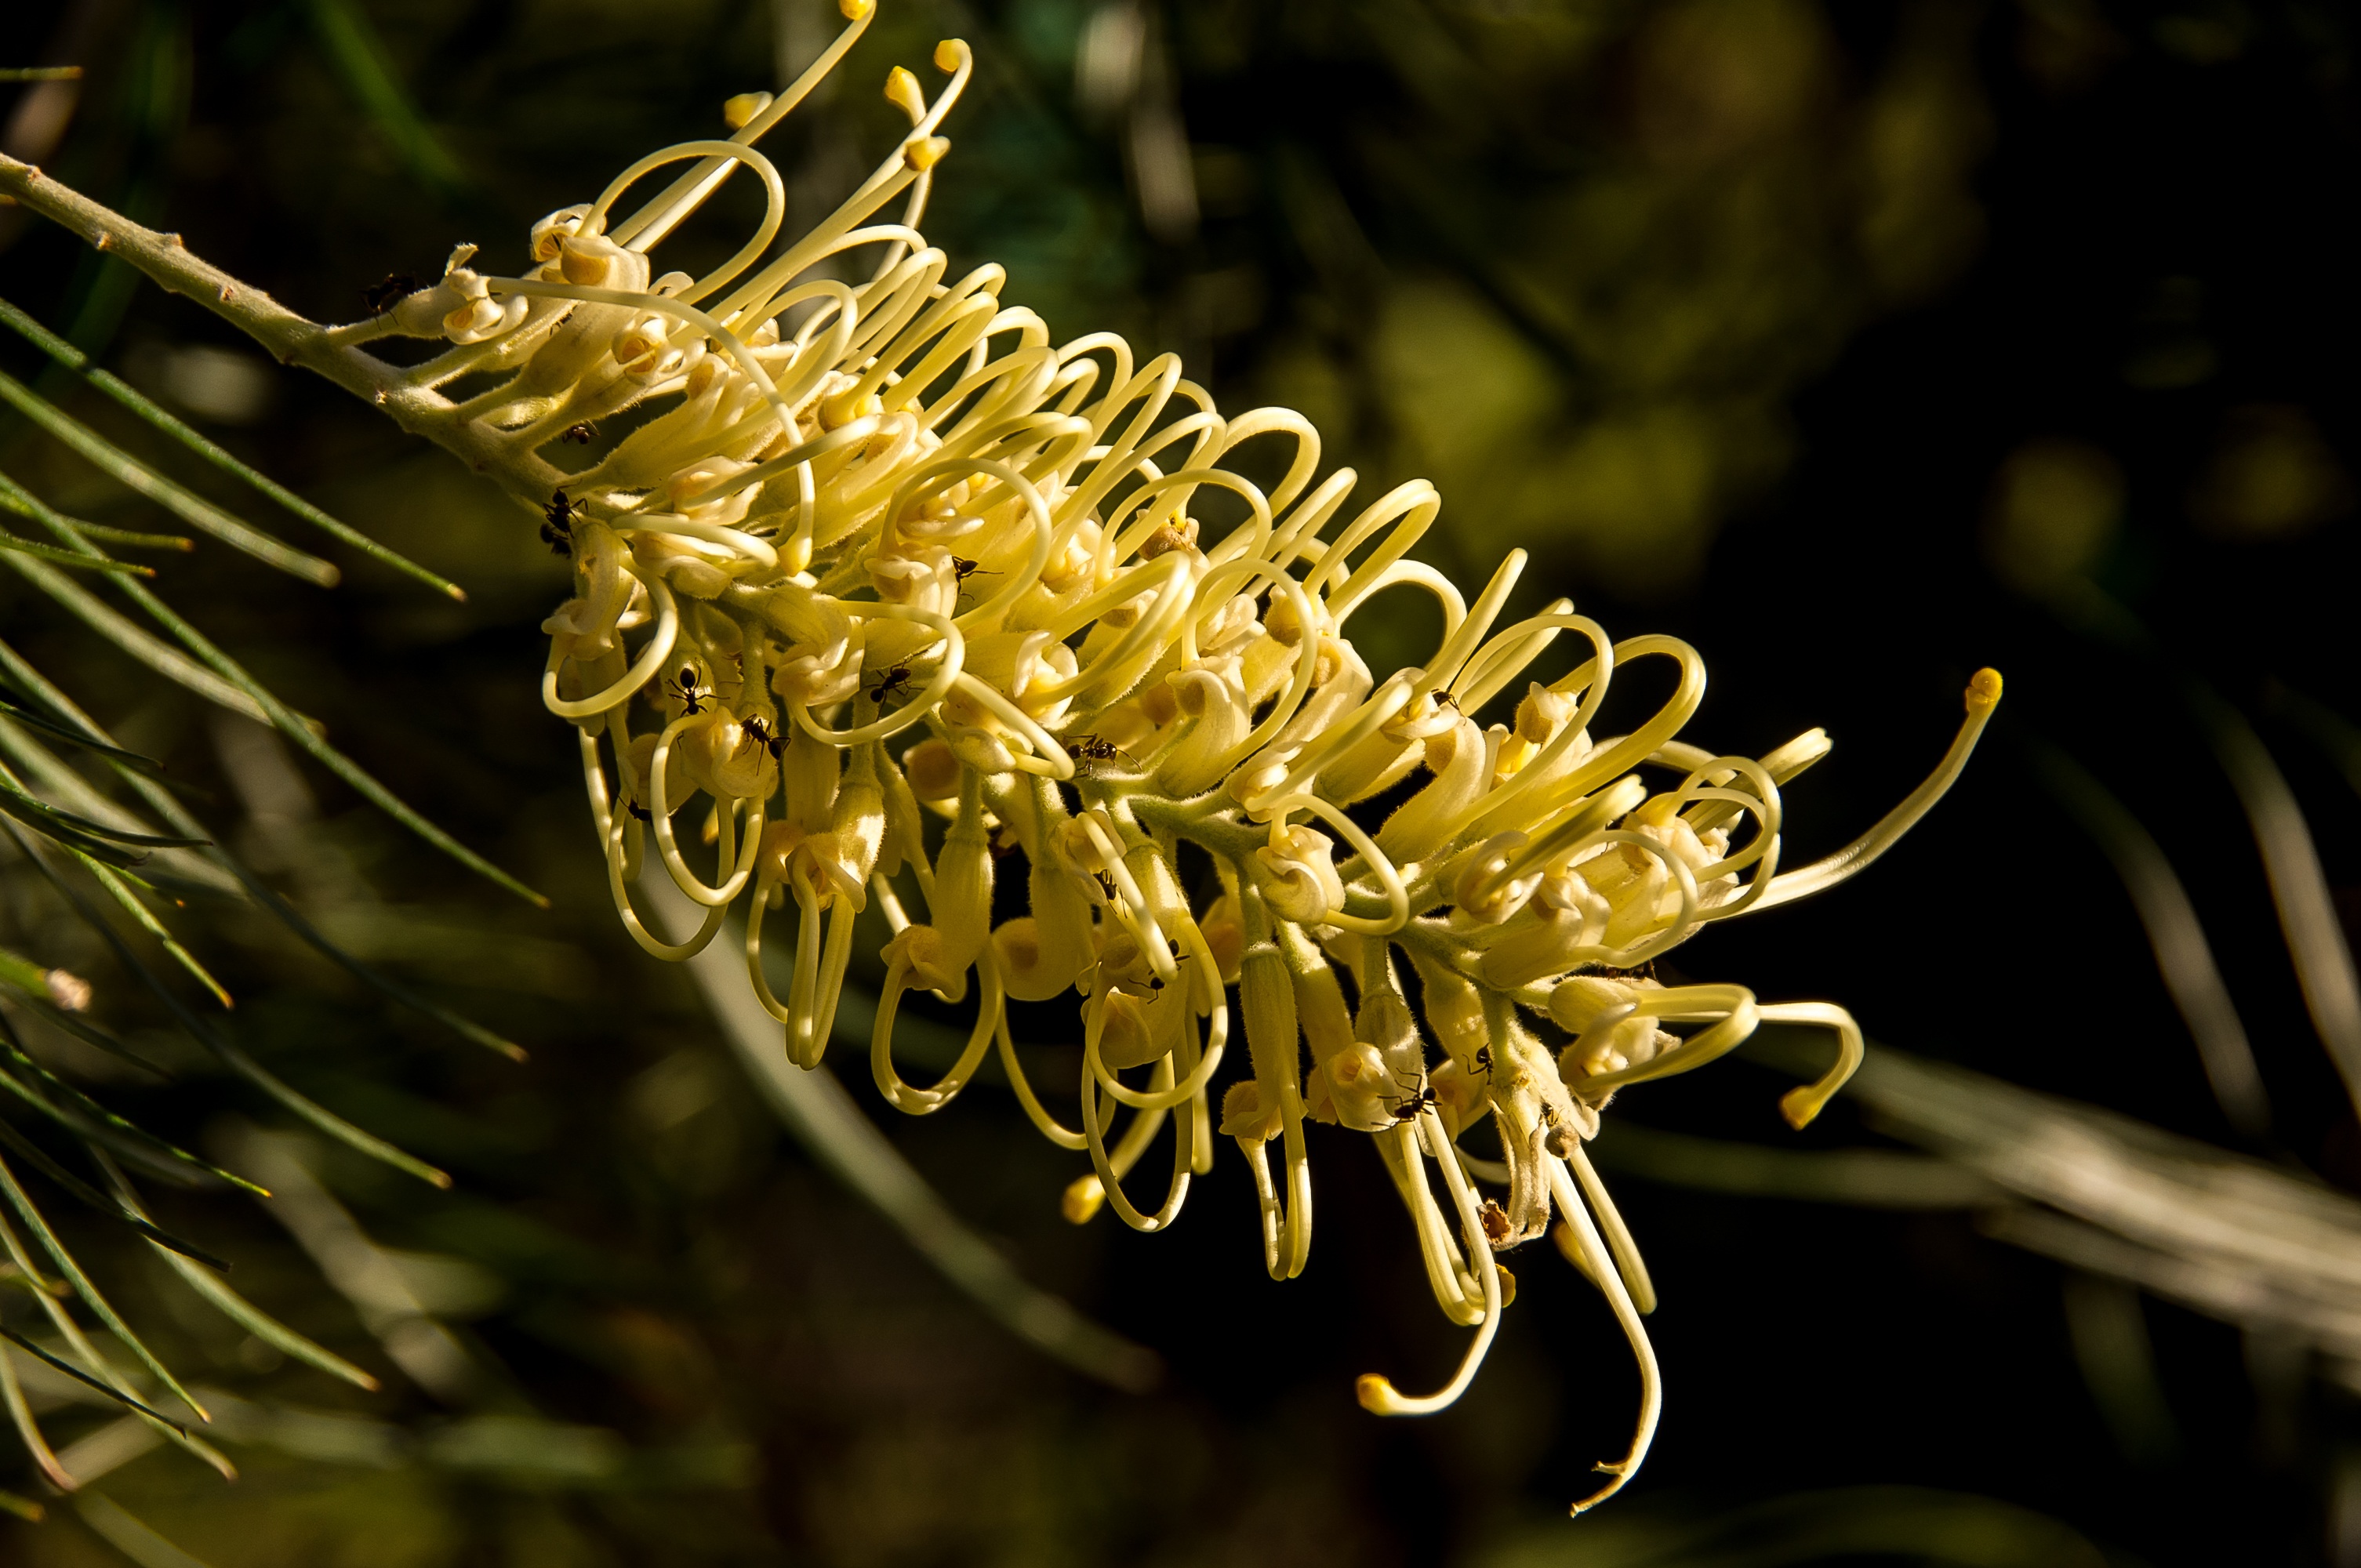
tree, nature, branch, plant, leaf, flower, bloom, botany, garden, flora, cream, variety, moonlight, twig, close up, native, australian, shrub, nectar, macro photography, flowering plant, grevillea, grass family, plant stem, woody plant, land plant